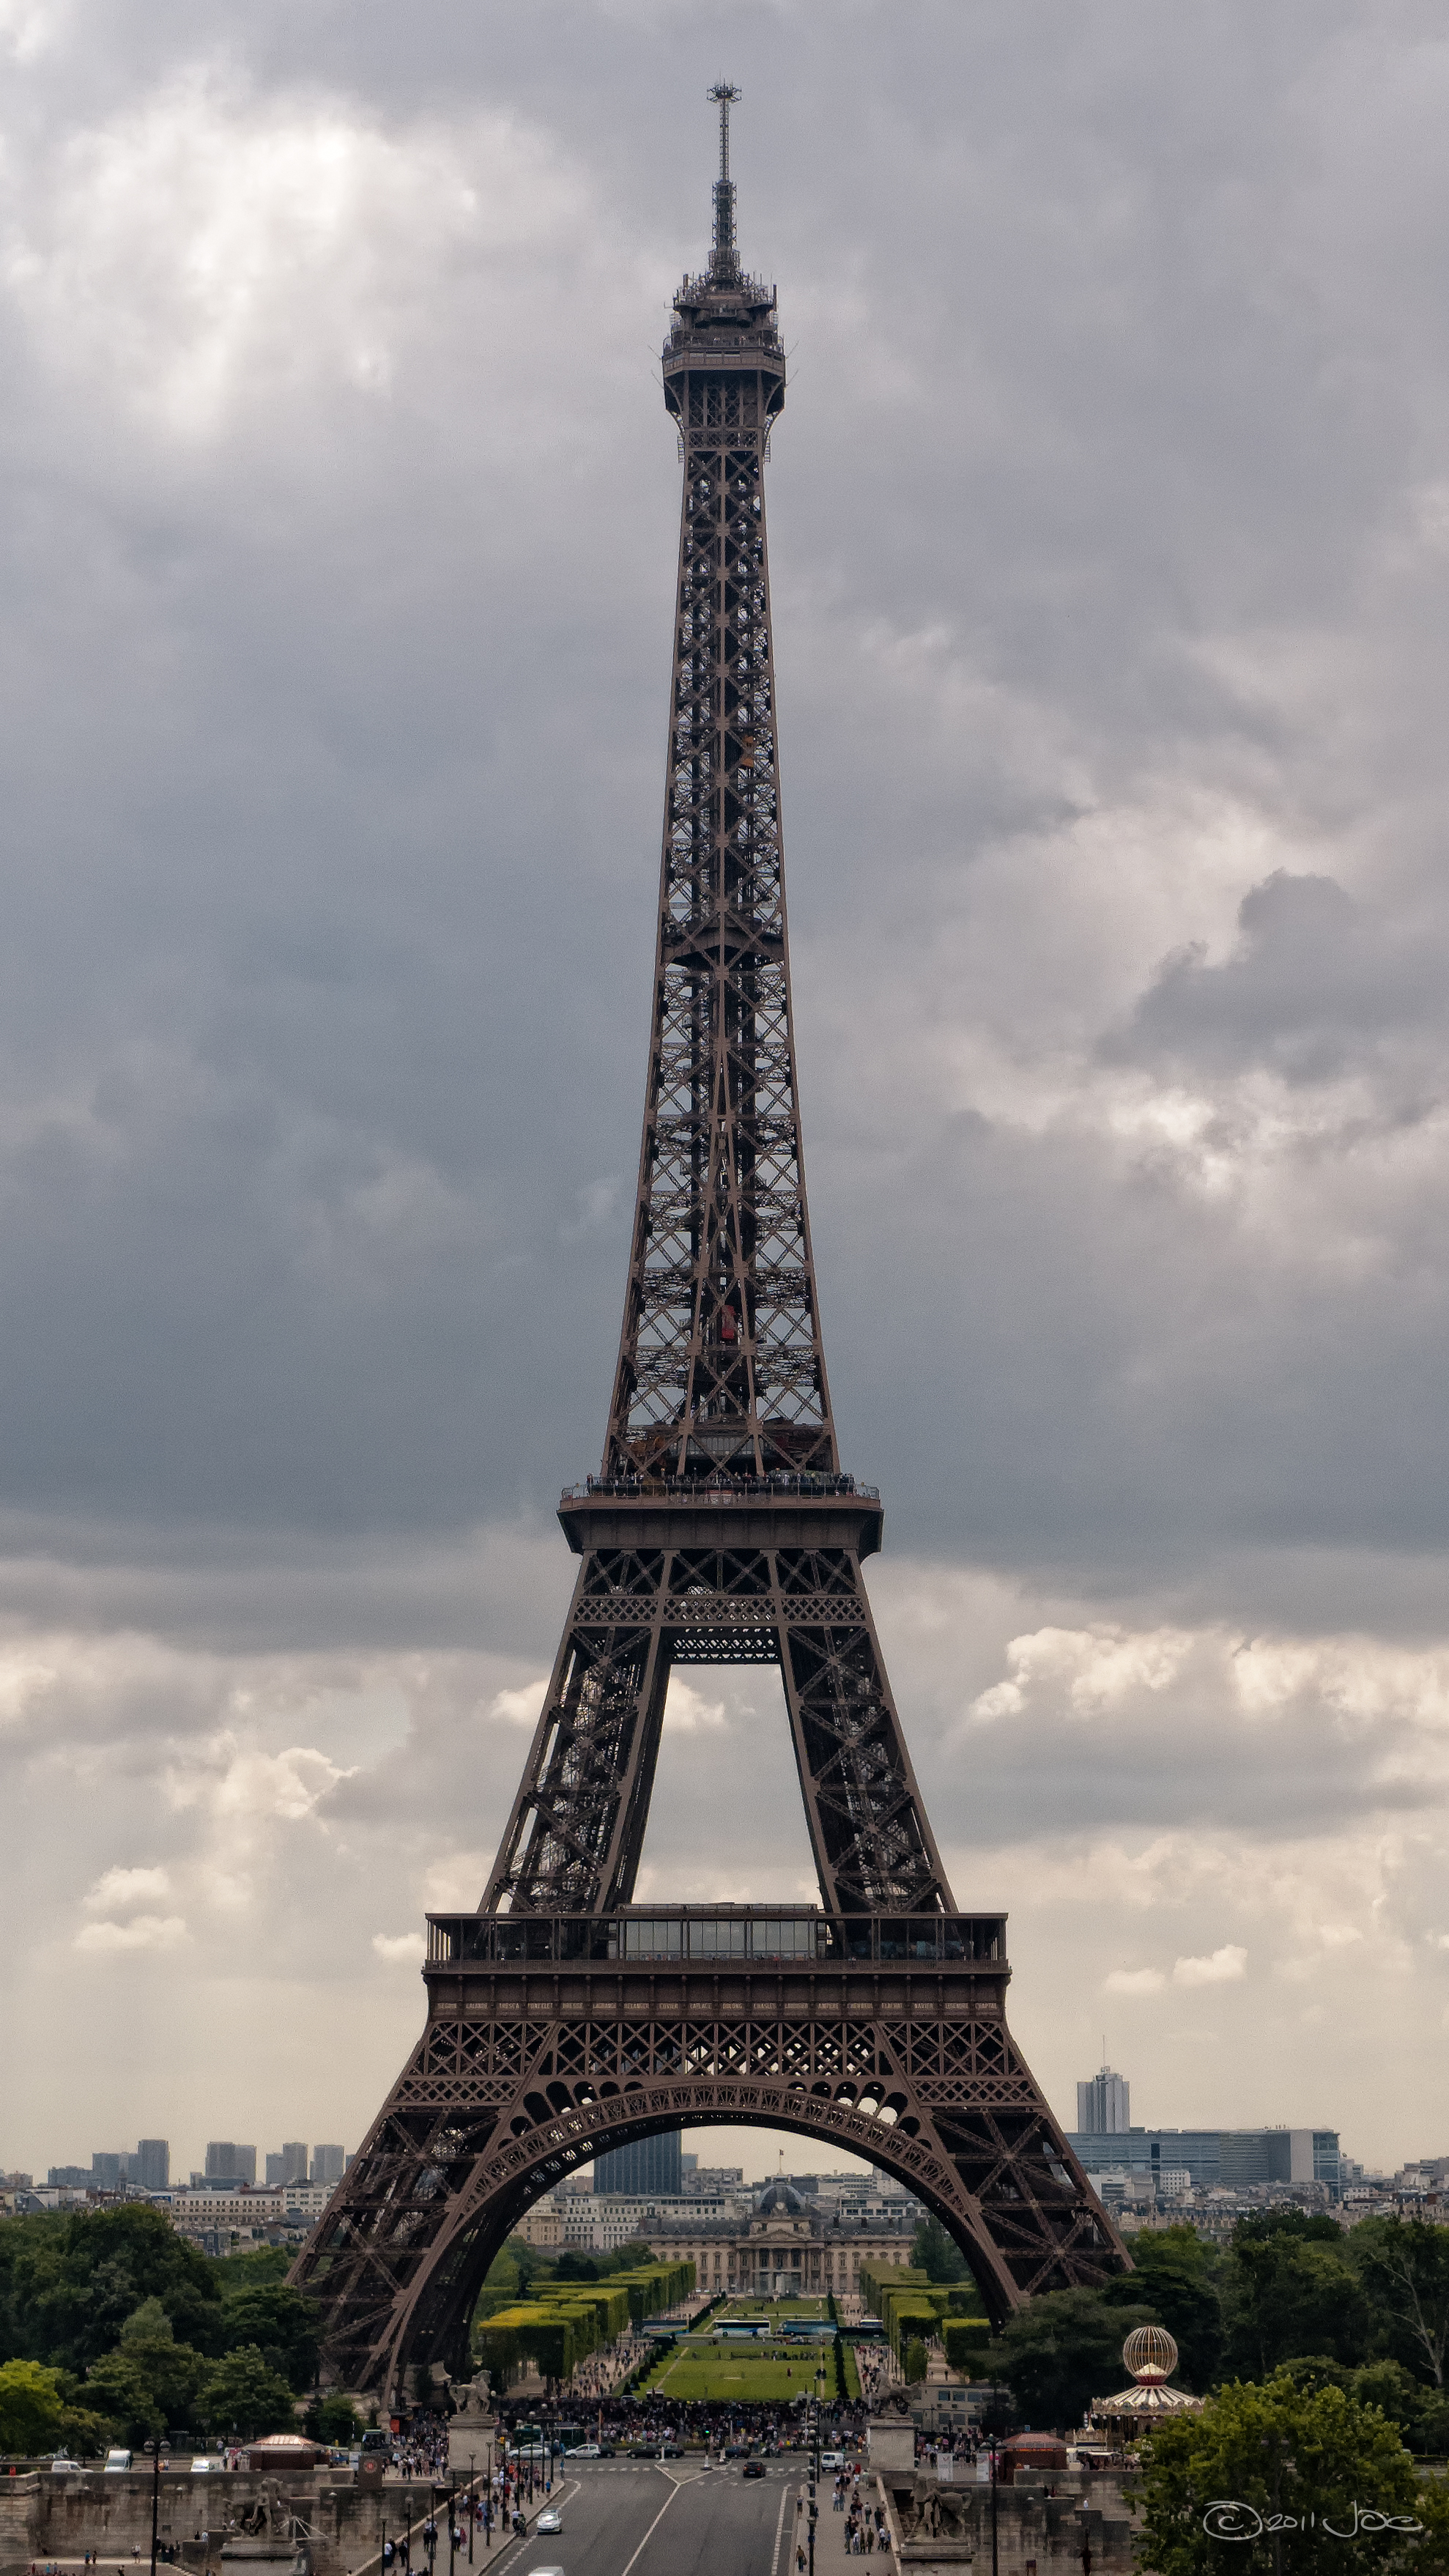
city, paris, skyscraper, monument, cityscape, tower, landmark, tower block, eiffel, spire, steeple